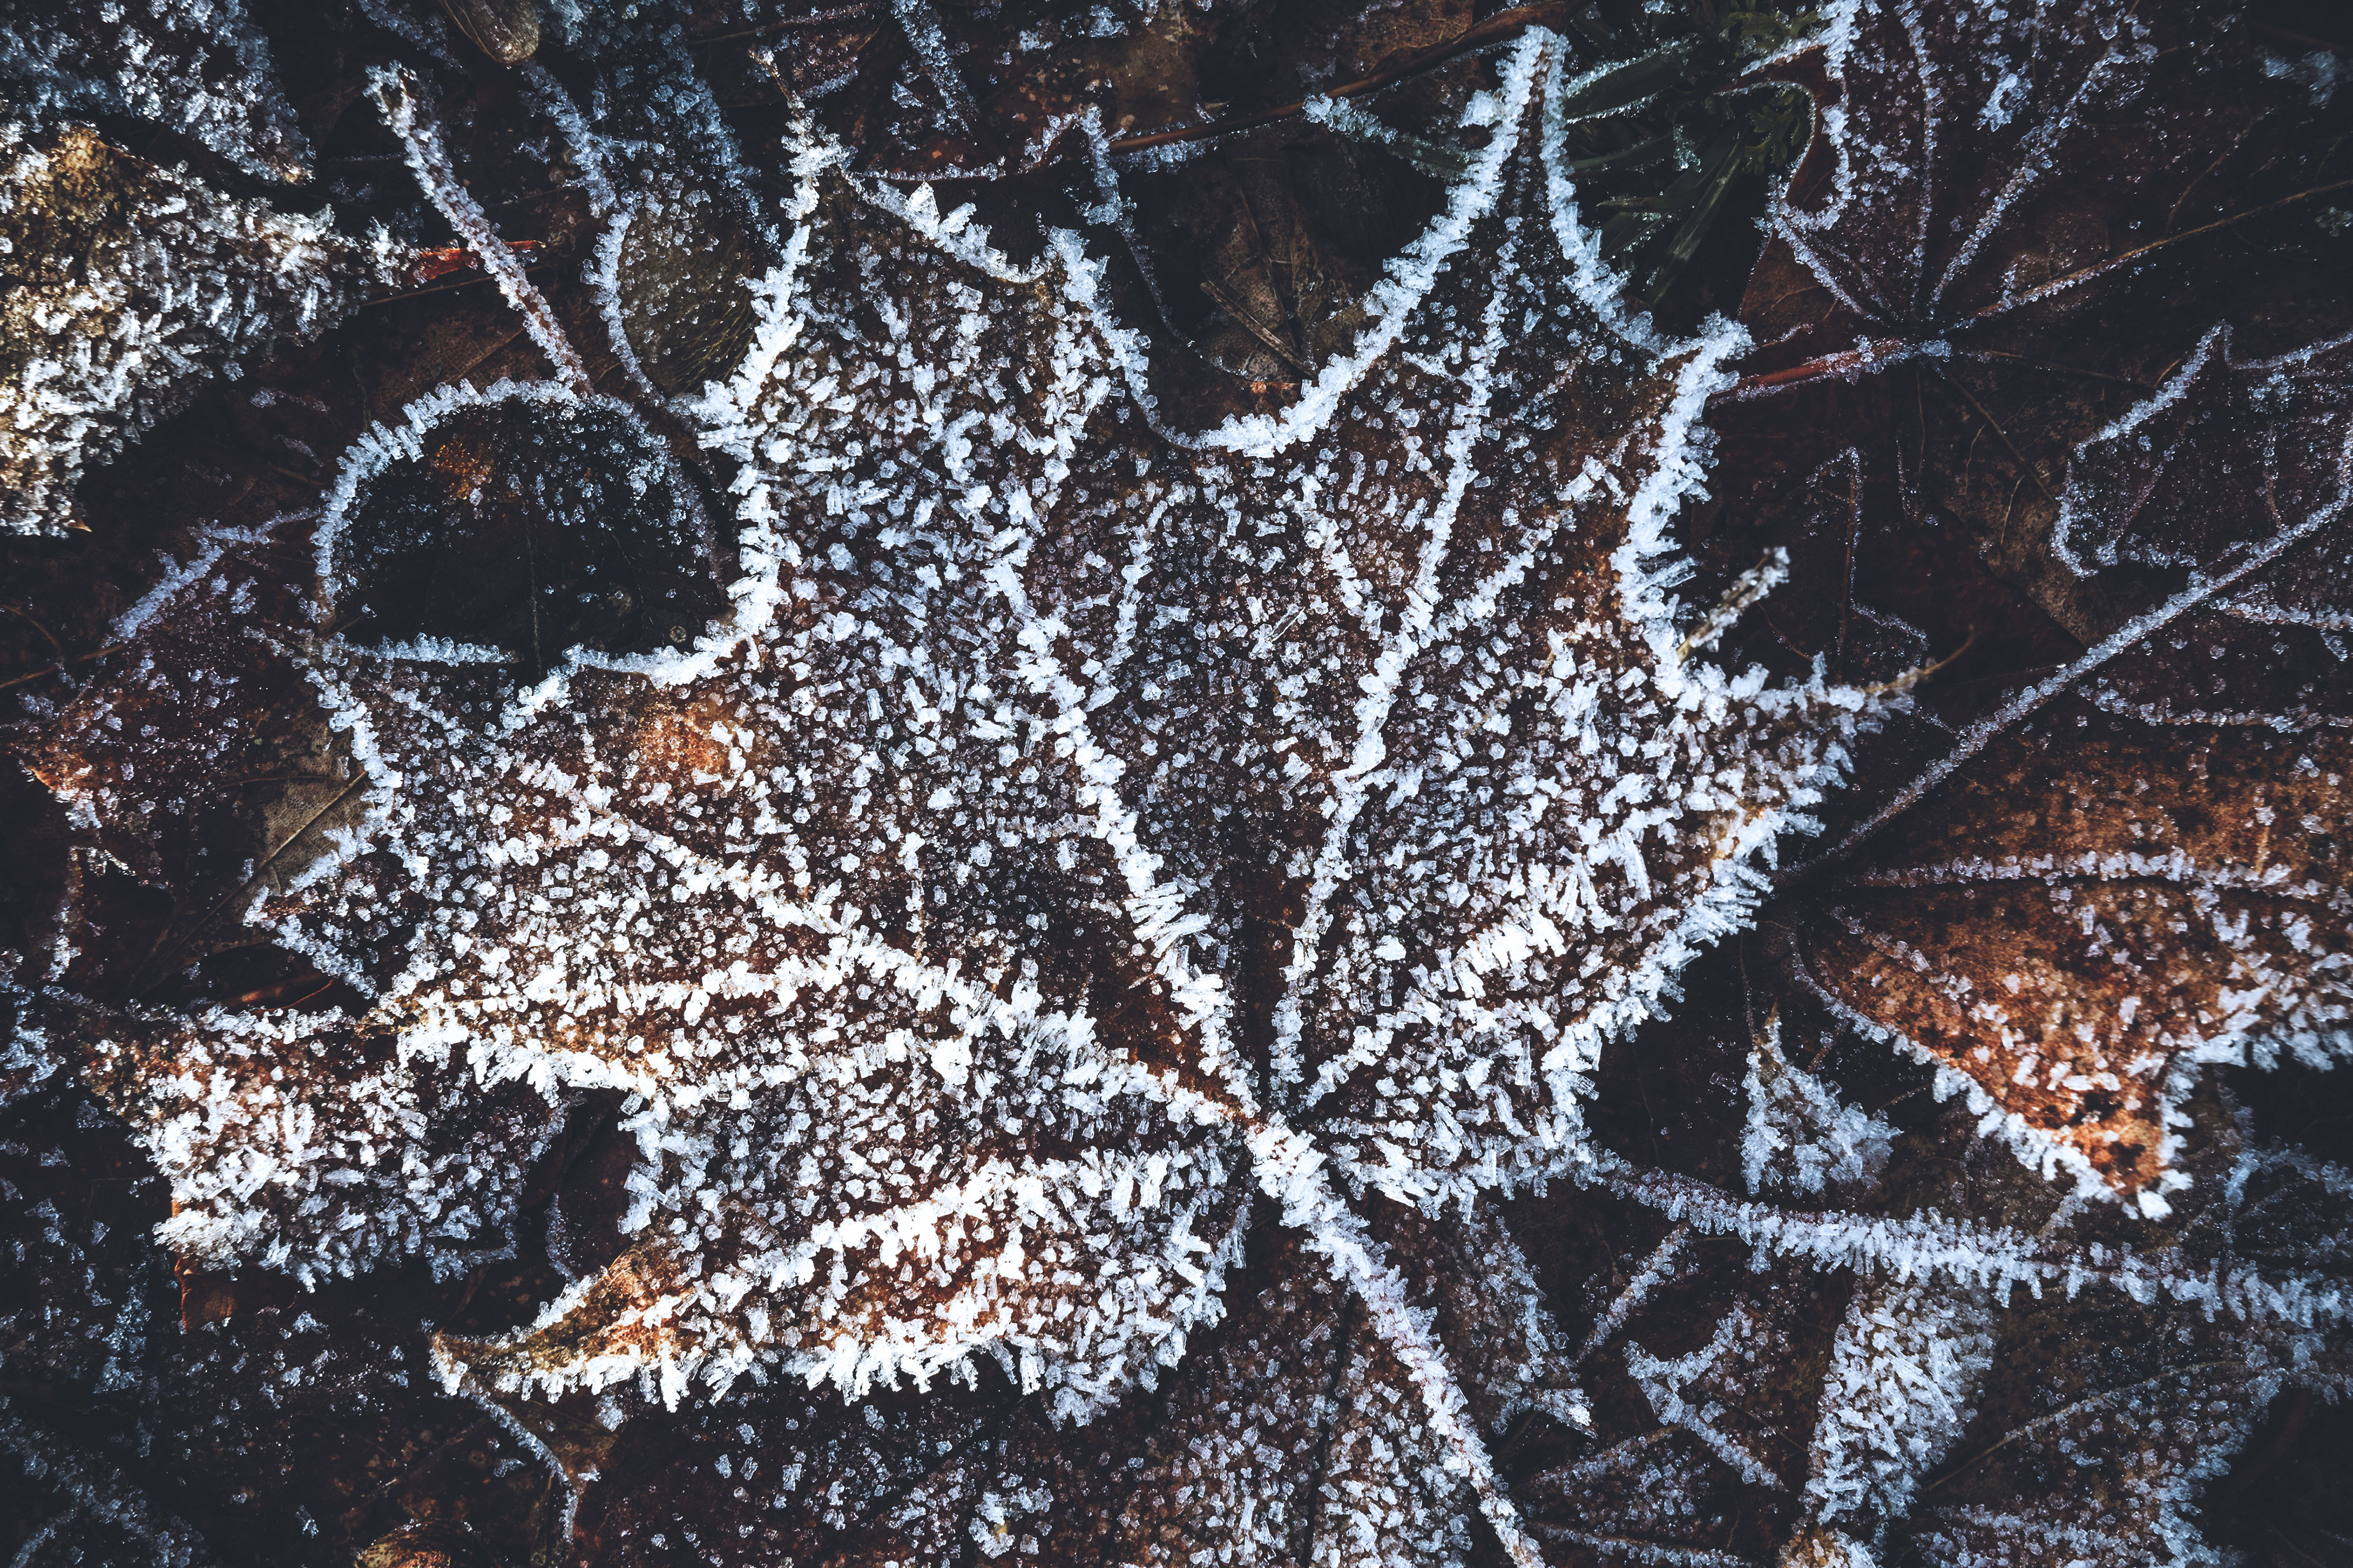
leaf, frost, tree, winter, water, pattern, plant, design, freezing, photography, perennial plant, plane